Student cap

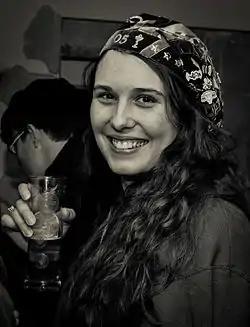
A French student wearing a faluche

In France, students have worn a black beret called a faluche since 1888.